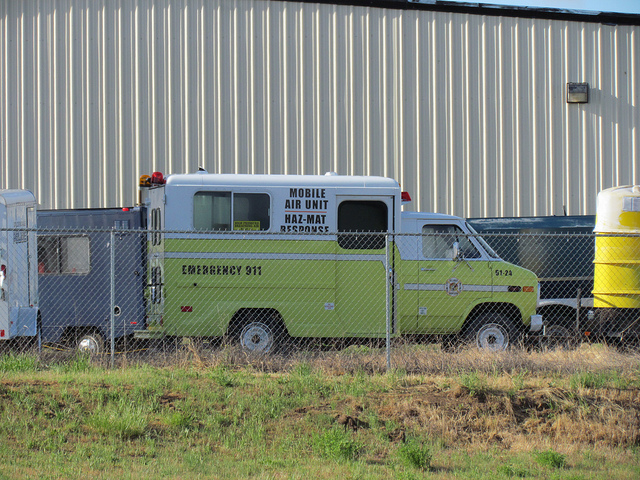
user: Given an image and a question. Answer the question in a short answer. Question: What kind of truck is this? Short Answer:
assistant: ambulance